Architecture of Aylesbury

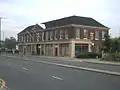
Office block in Aylesbury, now demolished

Today this building known as Aylesbury Vale District Council's Exchange Street Offices is part of the administration centre of the local government. Completed in 1931 This building's original use was industrial – the home of the electricity board. The ground floor being showrooms, with offices above, while at the rear of the building was the power station supplying the town with electricity.